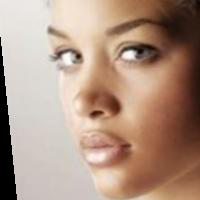
Age group: age 21-30